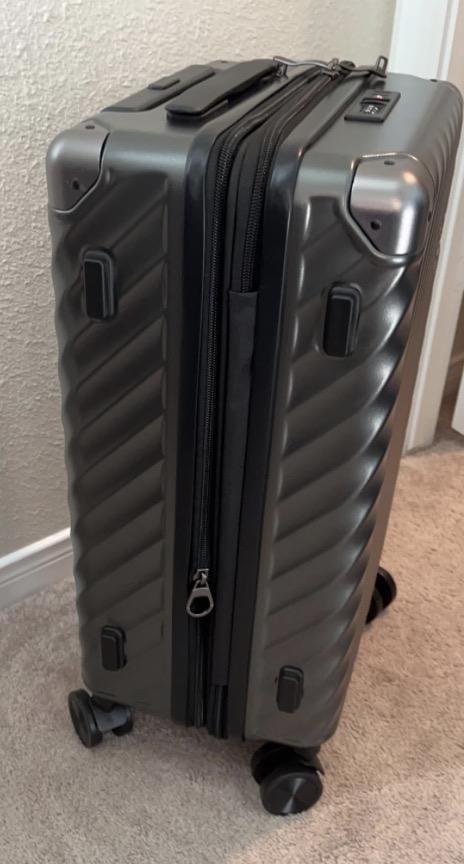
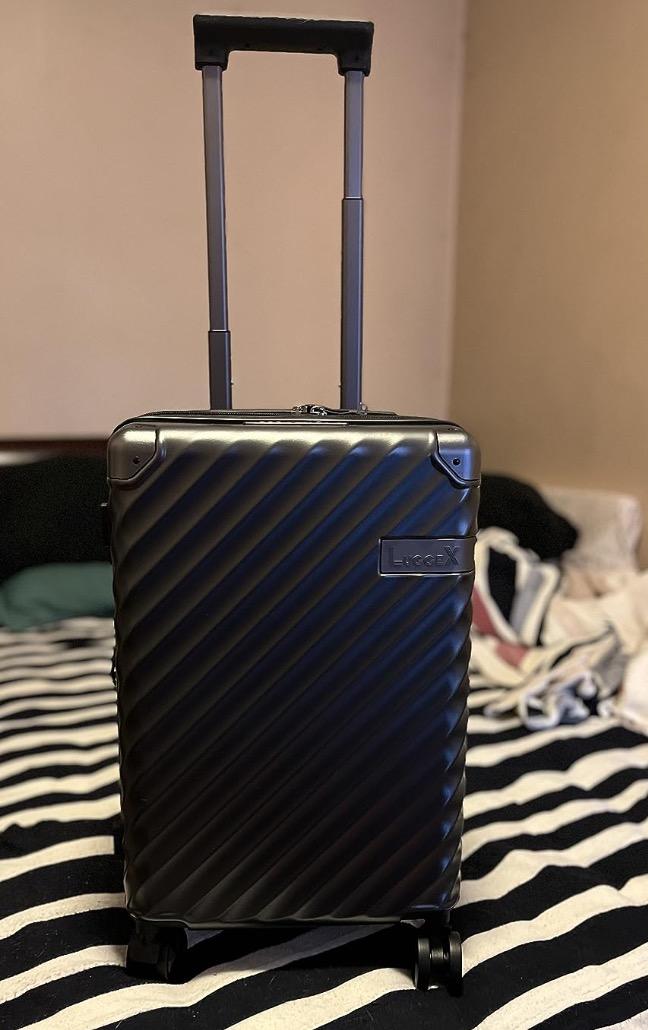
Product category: misc
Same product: yes